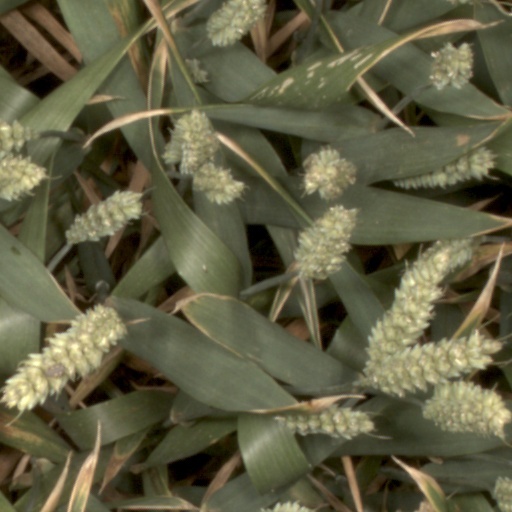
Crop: wheat